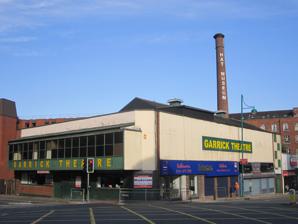
Building: Garrick Theatre (Stockport)
Country: United Kingdom
Year built: 1901
Theatre in Stockport, England Stockport Garrick Theatre Address Exchange Street Wellington Road South Stockport , Greater Manchester England Type Theatre Opened 24 October 1901 Years active 1901–present Website stockportgarrick.co.uk The Stockport Garrick Theatre, Exchange Street, Stockport Stockport Garrick Theatre is a theatre in Stockport , Greater Manchester , England, founded in 1901. In 1904, it obtained its own premises in Cobden Place, Wellington Street. It is the oldest "little theatre" in the United Kingdom, being defined as being an amateur theatre that owns, leases or otherwise has control of its own premises. Foundation and early years In the summer and autumn of 1901, the drama group that was based at the Stockport Unitarian Sunday School on Petersgate was rehearsing a production of The Merchant of Venice . The church organist who was also directing the production and who was a qualified engineer, Edwin T. Heys, decided that to avoid the tortuous trek through the church on the floor above the playing space to get from one wing to the other, the solution would be to dig a tunnel under the stage. This he and his headstrong colleagues proceeded to do until the excavations were discovered by the authorities and put a stop to. The incensed actors gathered at the Church Coffee Tavern opposite under the chairmanship of Heys on 24 October and formed themselves into an independent dramatic literary company which they decided to call the Garrick Society. Journalist J. Cuming Walters was president. It was decided that the production in rehearsal would be the first play presented by the new society and a semi-professional director, Ryder Boys, was engaged to produce the work at the Mechanics Institute at the end of February and the beginning of March 1902. It played to great acclaim and was followed in the same year by Sheridan's The School for Scandal and then by Macbeth and The Rivals . Some of the larger scale plays were performed at Stockport's Frank Matcham theatre, the Theatre Royal. The premises on Wellington Street were used for more intimate productions and ones which had not been licensed by the Lord Chamberlain such as Maeterlinck's Monna Vanna and several works by Ibsen and Shaw. Despite the calling up of many of the society's young men during the First World War, the society continued its work during the war years and seems to have escaped relatively unscathed, continuing to present between four and eight plays per season until peace came in November 1918. 1920–62 During the First World War, a scheme for acquiring new larger premises was being mooted. This came to fruition in 1920 with the formation of a limited company, the chairman of which was Edwin Heys. The building which was acquired was on the corner of Exchange Street and Wellington Road South where the present theatre stands today. It was then an engineering works and contained various other enterprises including a Spiritualist Church. In 1925 funds were raised to raise the roof, which was until then supported on low beams and in 1935–6 new rooms were constructed above what was then called the Minor Hall and which is now the bar and studio theatre. As well as continuing to present productions of the classics, especially Shakespeare, Ibsen and Shaw, the 1920s and 1930s saw a flowering of home-grown talent in the presentation of works by Garrick members including Ross Hills, Channon Collinge, Percy Corry and Alfred Jepson. The Second World War seems to have been more traumatic for the society than the First, with many members who had joined the forces not returning and several of the founder members dying during the war years. However, the seasons of plays continued throughout, boosted it would seem by an influx of members of Stockport Operatic Society who had ceased to function for the time being, enabling the Garrick to put on several Gilbert and Sullivans and a couple of other operas. After the war, a general sense of exhaustion and depression seemed to have set in, relieved somewhat by the 50th-anniversary celebrations in 1951 and even more so by the extensive rebuilding and refurbishment work in 1962, necessitated and financed by the local council's compulsory purchase of a "slice" of the building to enable the widening of Exchange Street. The cantilevered extension over the Exchange Street pavement was constructed, the auditorium was raked, new seats installed, the windows closed off and open fireplaces removed. The name of the building, which had until then been known as the Garrick Hall, was changed to the Garrick Theatre as it has been known ever since. 1962–present The installation of a bar in 1973, despite strong opposition from certain die-hard members, further lifted the spirits as did another major reconstruction of the auditorium and the creation of further rooms at the rear in 1984; much of the preparatory work was carried out by members themselves. Most recently a major reconstruction of the bar area, providing facilities for it to double as a studio theatre, took place in 2010. From the outset the Garrick Theatre has often been adventurous in its choice of plays, with a particular love of Shakespeare which continues to this day (recently being involved with the RSC's Open Stages project), early productions of Ibsen, Shaw, Synge, Yeats, Hauptmann and Tagore gradually giving way in the middle years of the century to the more frivolous offerings of Noël Coward, Somerset Maugham, Alan Melville and the like. After the radical shift in theatrical tastes caused by the 1956 production of John Osborne 's Look Back in Anger the Garrick gradually began to come up to date with productions of Osborne himself, Samuel Beckett , Arnold Wesker , Arthur Miller , David Hare and Simon Gray whilst continuing to lighten the mix with Alan Ayckbourn , popular West End hits and the occasional musical when the membership's talents lay in that direction. In the 1980s and '90s a number of amateur premieres were secured, including A Little Night Music (Sondheim & Wheeler), My Mother Said I Never Should ( Charlotte Keatley ), Corpse (Gerald Moon), Fools and Star-Spangled Girl (both by Neil Simon) and also from the mid-1970s to the late 1990s the theatre took several productions on tour to Buxton Opera House, the Isle of Man Festival, the Dundalk Festival in Eire, several venues in the U.S. and also two trips to Stockport's twin town in Germany, Heilbronn . Since the bar refurbishment the Garrick Studio has produced a wider variety of plays, presenting intimate, exciting and sometimes controversial plays by playwrights such as David Mamet , David Harrower , Jean-Paul Sartre , Yasmina Reza , Andrew Bovell , John Godber , Laura Wade , Dennis Kelly , Joe Penhall and Simon Stephens . The Youth Theatre has flourished in the past few years, presenting main stage productions and showcase performances each year. In recent years, Garrick Youth has grown from one weekly group of 20 students (aged 14–18) to five weekly groups for around 100 students (aged 7–18). In 2016, BBC Radio 4 recorded Mark Steel's in Town from the theatre. In May 2018, Stockport Garrick hosted their first Stockport Festival of New Writing. A week long festival championing new writing for the stage. It included development performances of brand new plays by Stockport and Greater Manchester playwrights and talks and workshops by theatre makers. Simon Stephens , patron for the festival, gave a talk discussing his Stockport plays ( Port , On the Shore of the Wide World , Punk Rock and Blindsided ) with Stockport actor Katie West. Extracts from the Stockport plays were directed and performed by Garrick members. Notable honorary members Dame Ellen Terry (1847–1928), actress Sir Forbes Robertson (1853–1937), actor and theatre manager John Galsworthy (1867–1933), novelist and playwright H.Granville Barker (1877–1946), actor, director, playwright, manager, critic, and theorist Dame Sybil Thorndike (1882–1976), actress Dame Wendy Hiller (1912–2003), film and stage actress Peter Barkworth (1929–2006), actor Sir Ian McKellen (b. 1939), actor Simon Stephens (b. 1971), playwright References